Sathya Sundharam

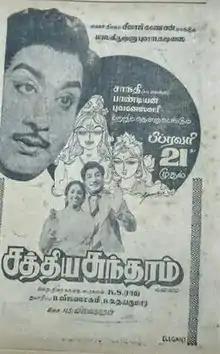
Poster

Sathya Sundharam is a 1981 Indian Tamil-language film directed by Kommineni Seshagiri Rao. The film stars Sivaji Ganesan, K. R. Vijaya, Jai Ganesh and Suruli Rajan. It is a remake of Telugu film "Tayaramma Bangarayya". The film was released on 21 February 1981.